FTA Show

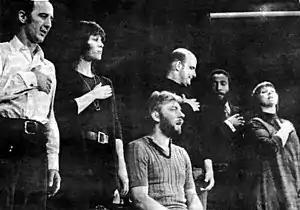
Original cast. From left: Gary Goodrow, Jane Fonda, Donald Sutherland, Peter Boyle, Dick Gregory, and Barbara Dane at the Haymarket GI Coffeehouse near Fort Bragg.

These contending views intensified and by 1970 both "The New York Times" and "The Washington Post" were taking note of U.S. troop "disillusionment with Hope's humor and prowar message". Fonda told reporters that the "FTA Show" was inspired by "articles in "The Washington Post" and "The New York Times" about soldiers in Vietnam who were dissatisfied with the typical USO shows." She told a reporter from the "Times" that the show would reinforce "what the soldiers already know. They know that the war is insane. They know what GIs have to contend with better than we do. We're simply saying, 'We know what you're up against and we support you.'" Fonda was convinced "The military is filled with men who are against the war!" She explained: